Boy's a Liar Pt. 2

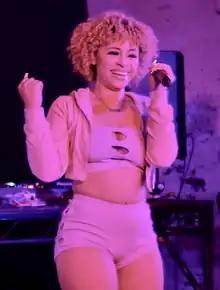
Ice Spice has a verse in "Boy's a Liar Pt. 2"

"Boy's a Liar Pt. 2" is largely the same as the original song with the exception of the second verse, which is replaced by an additional verse from Ice Spice. In contrast with PinkPantheress's "timid fragility", Ice Spice raps with a "raspy voice" and a "collected, indifferent delivery" about a deceitful lover who is already in a relationship. She ends her verse by "drop[ping] her invulnerable posture", rapping, "But I don't sleep enough without you/And I can't eat enough without you".